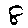
Label: 8